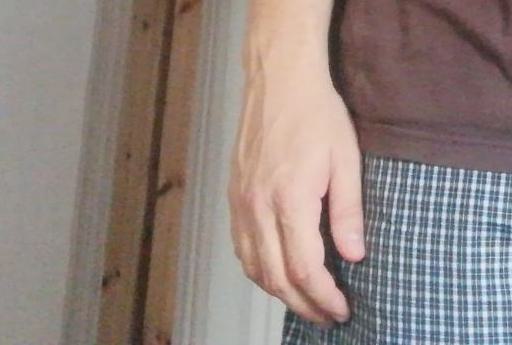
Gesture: no_gesture